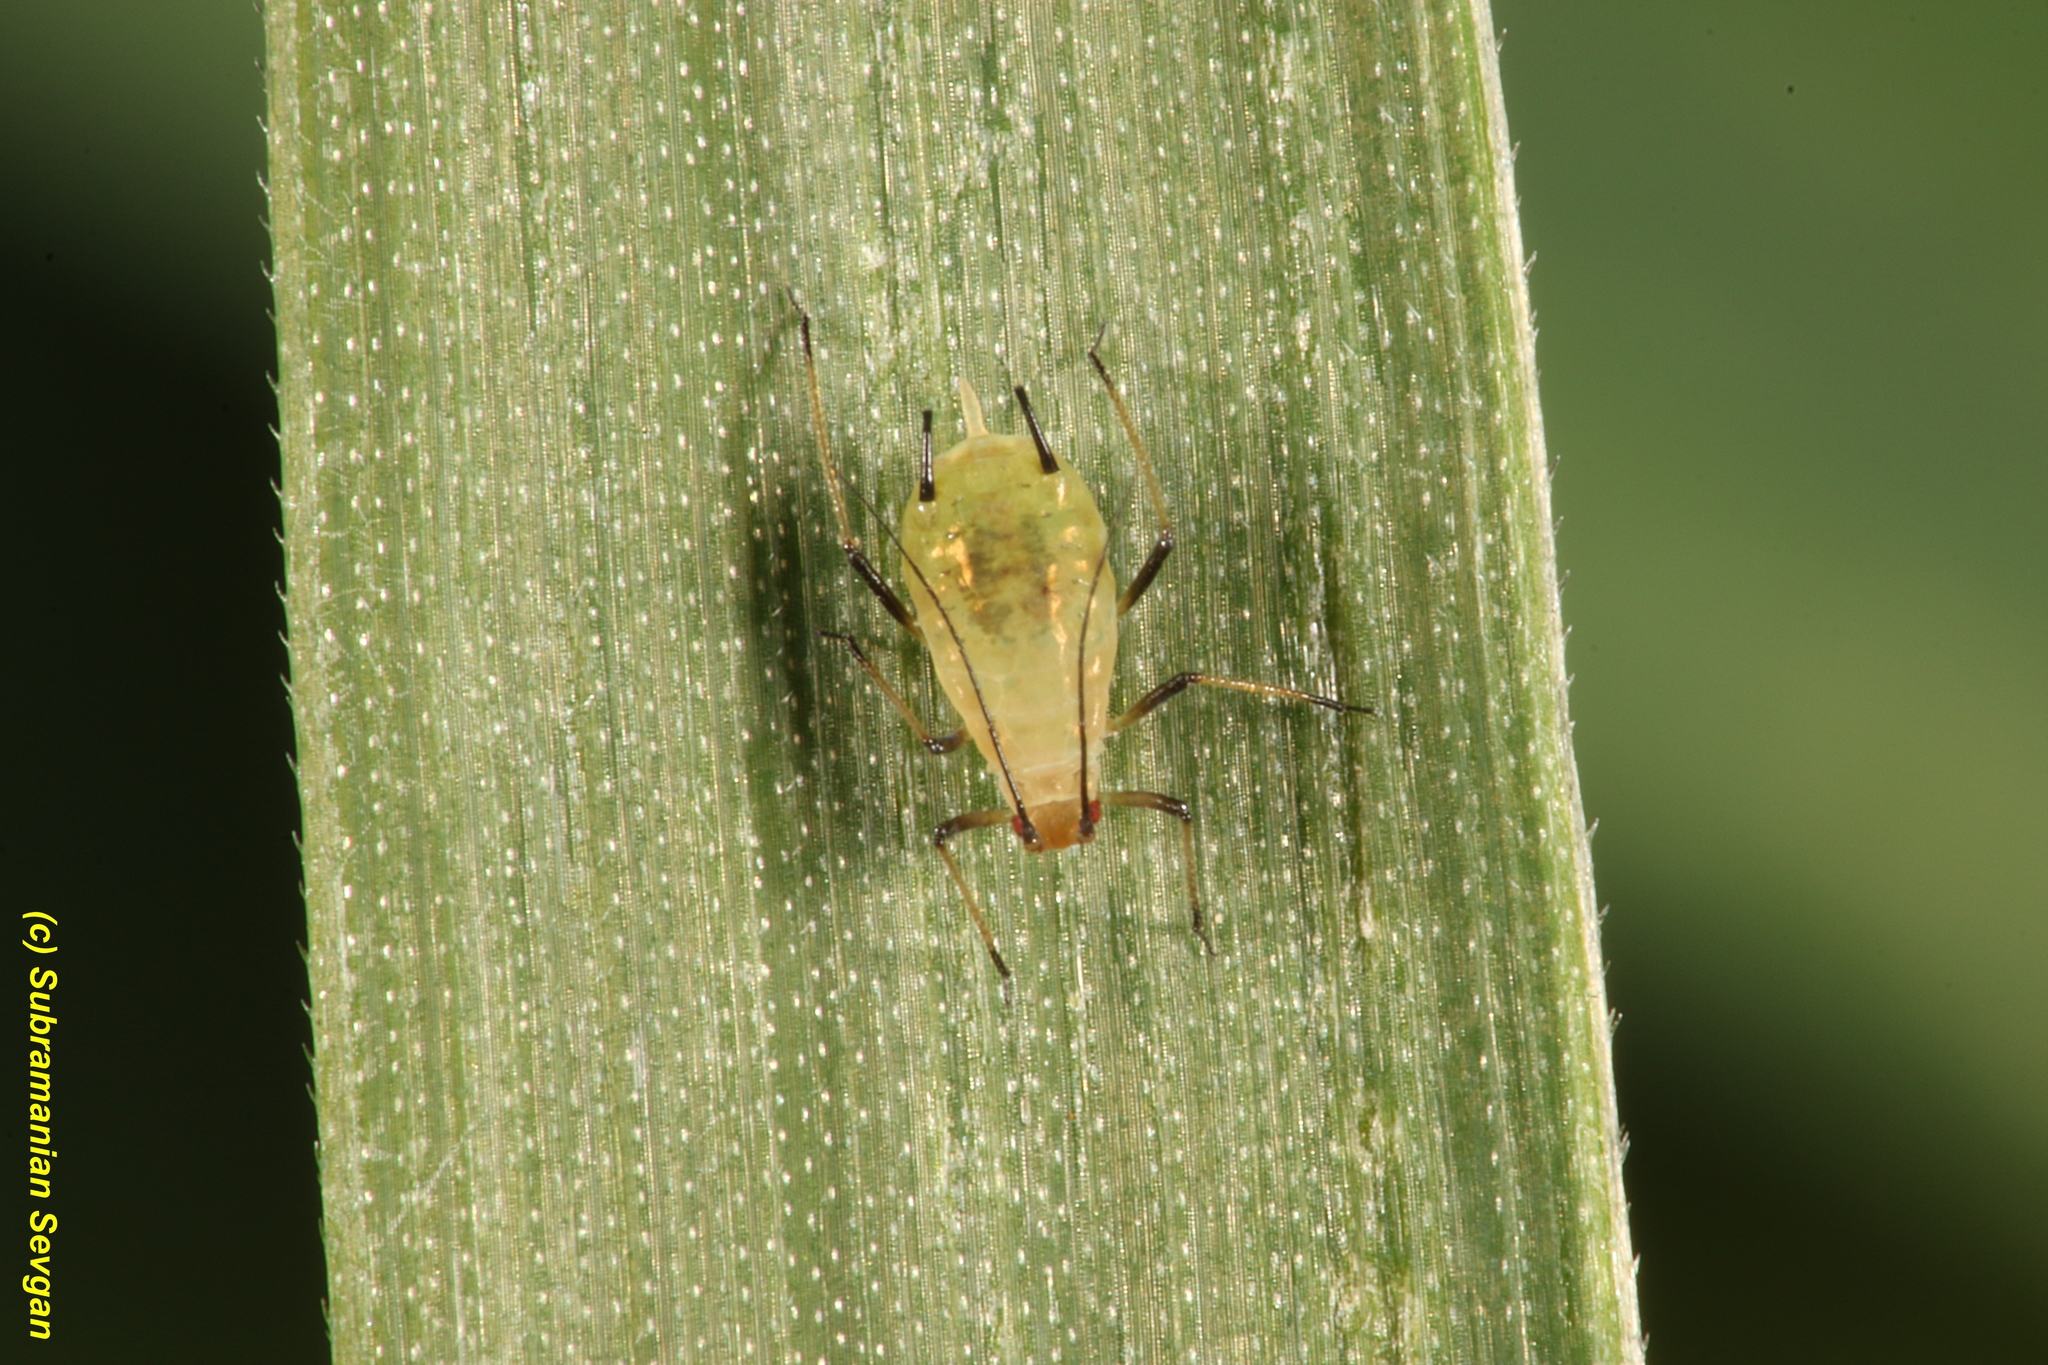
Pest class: english_grain_aphid